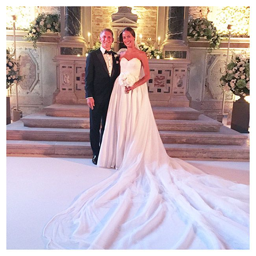
tennis player is the stunning bride at second wedding to football player